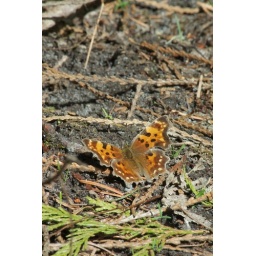
butterfly near carbon river